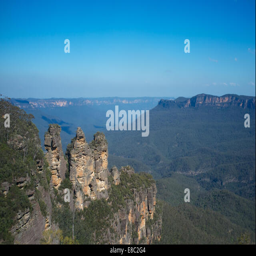
person are a rock formation